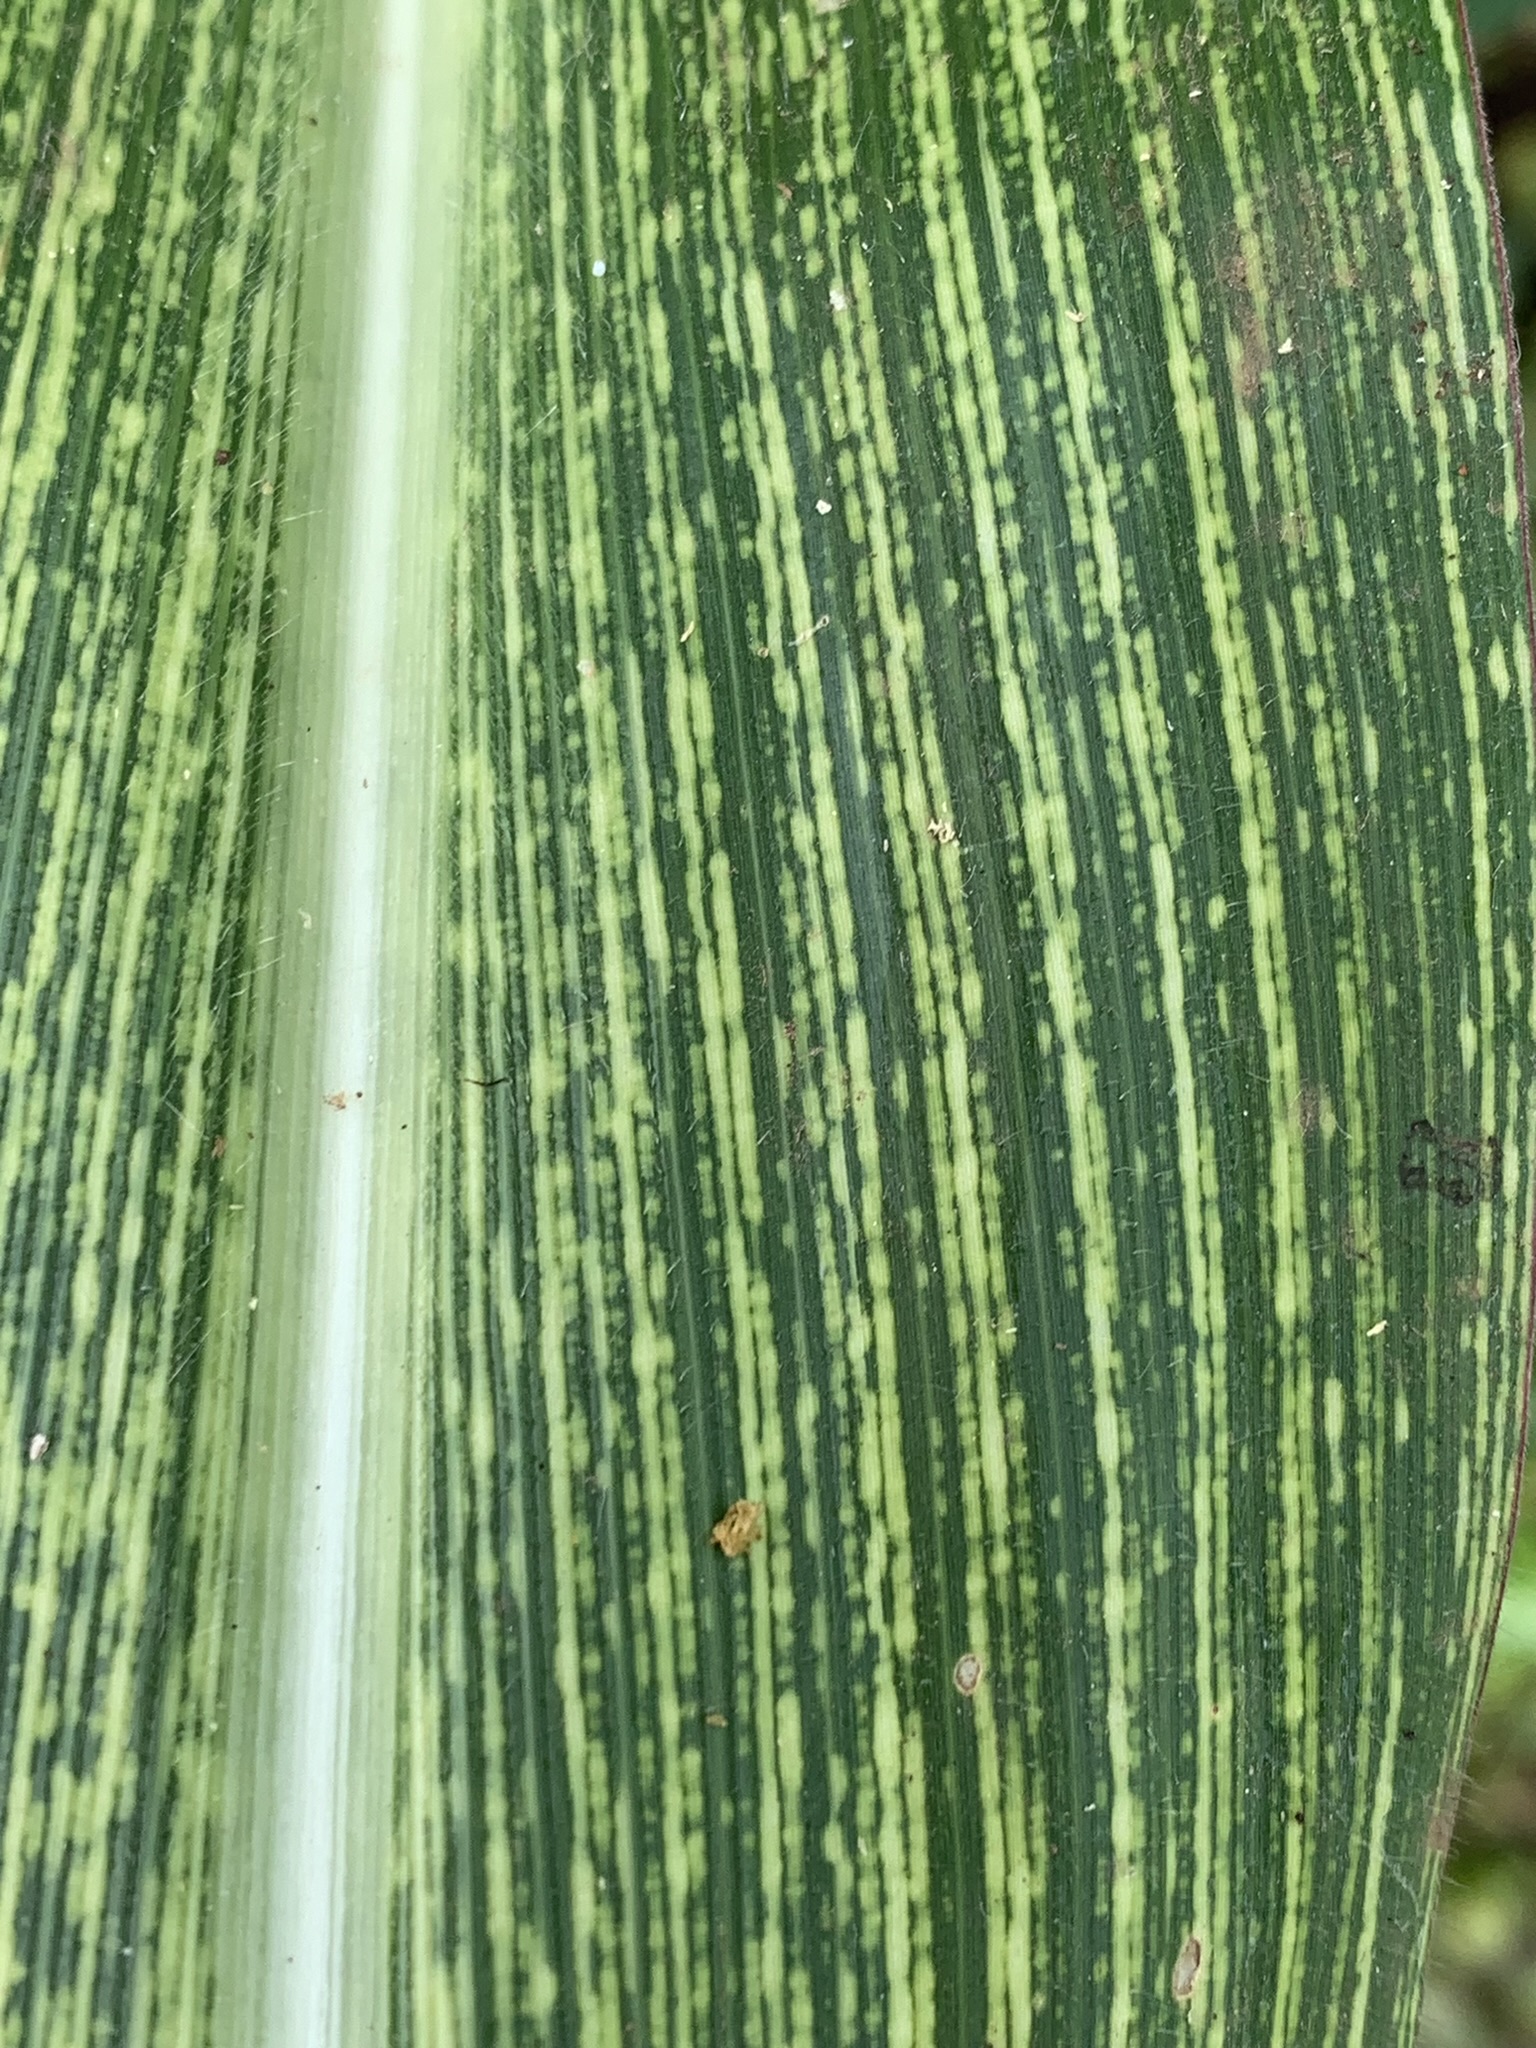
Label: MSV